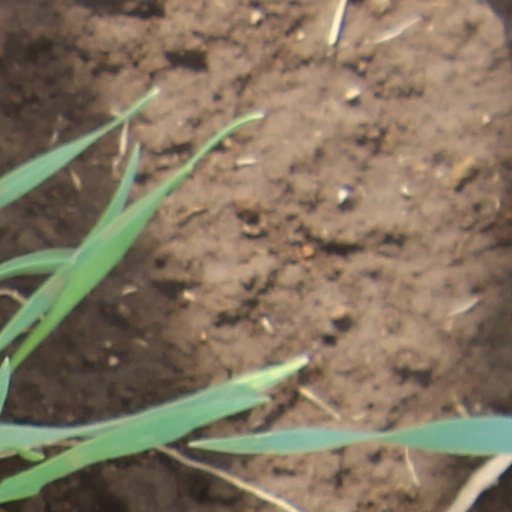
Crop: wheat